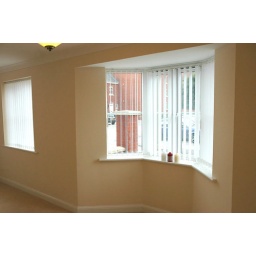
I put the candles in the window sill to see what the colours looked like ;-)